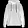
Label: Pullover